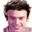
Label: man